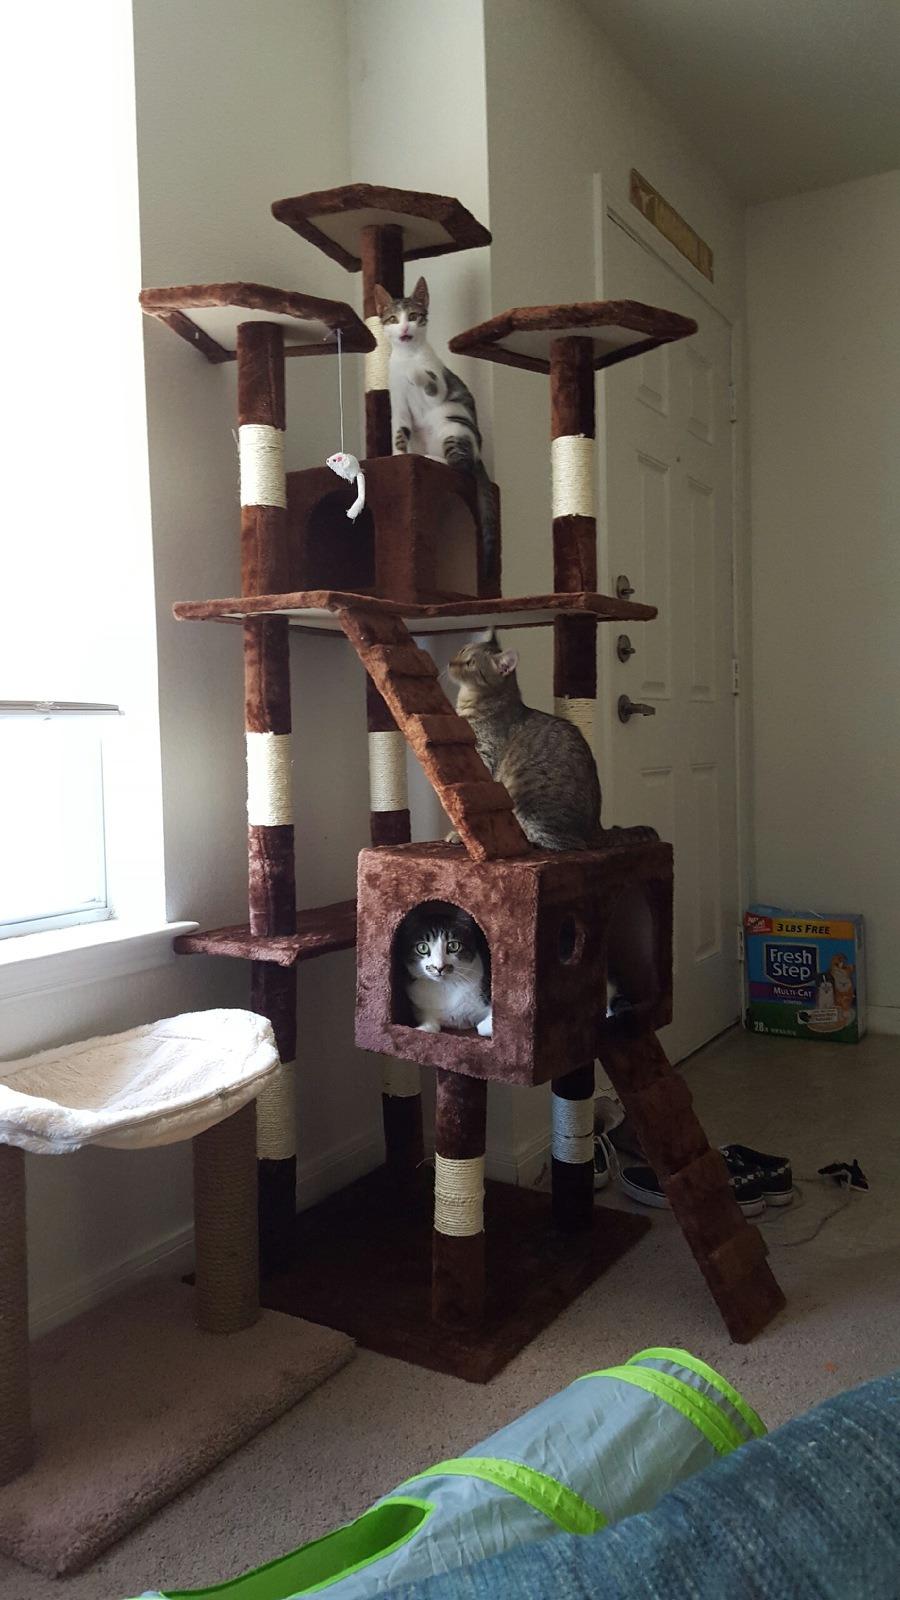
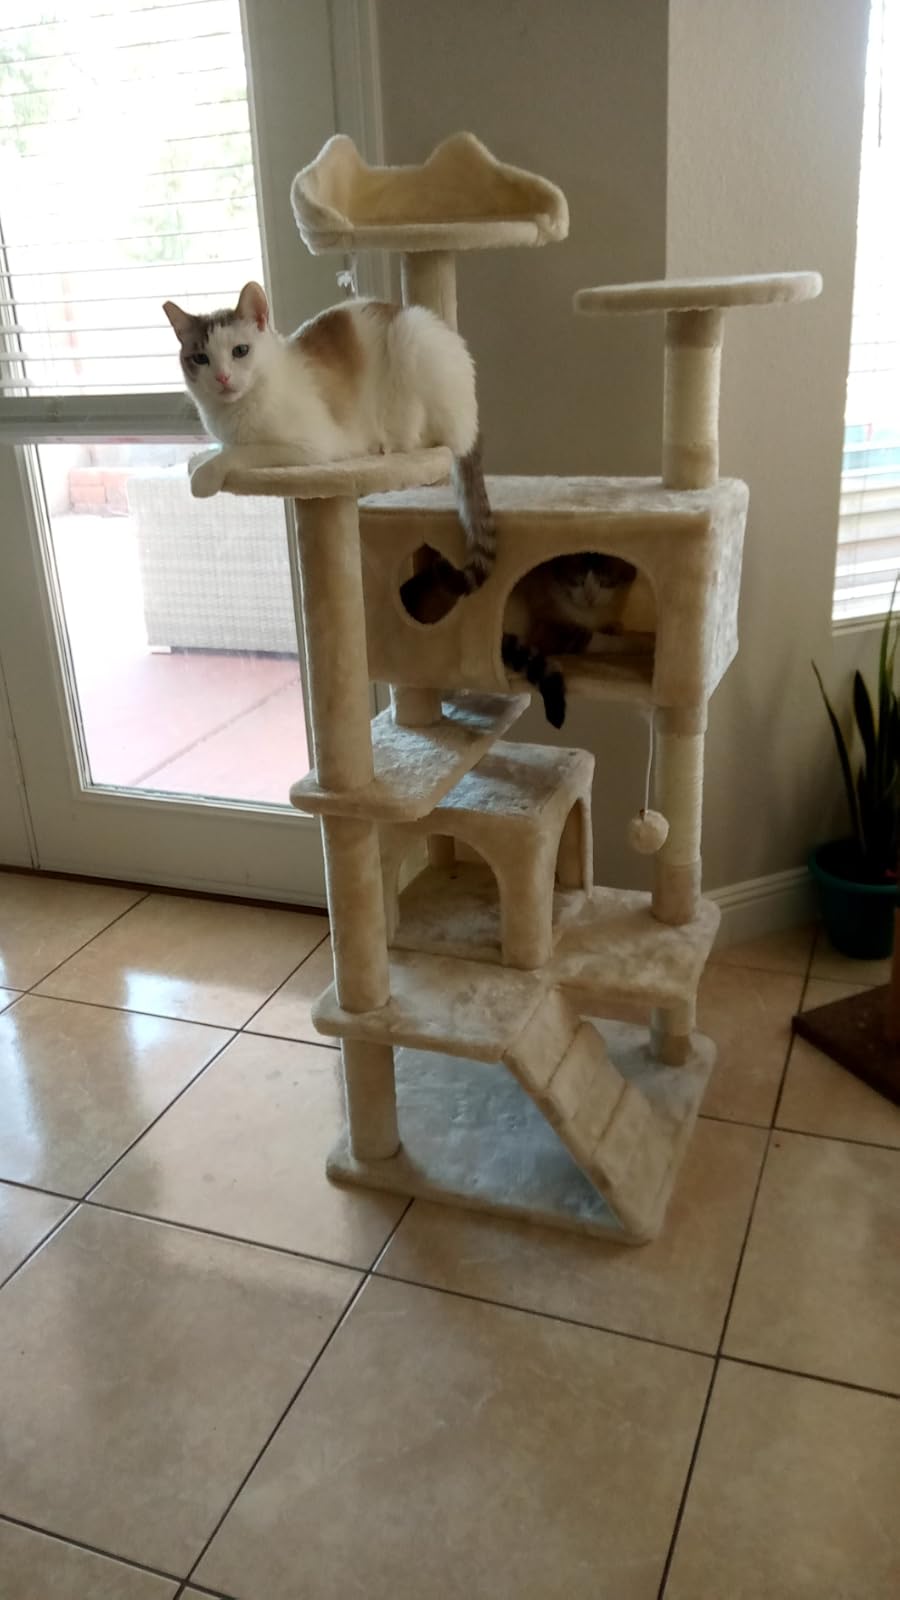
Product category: items_cat tree
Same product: no